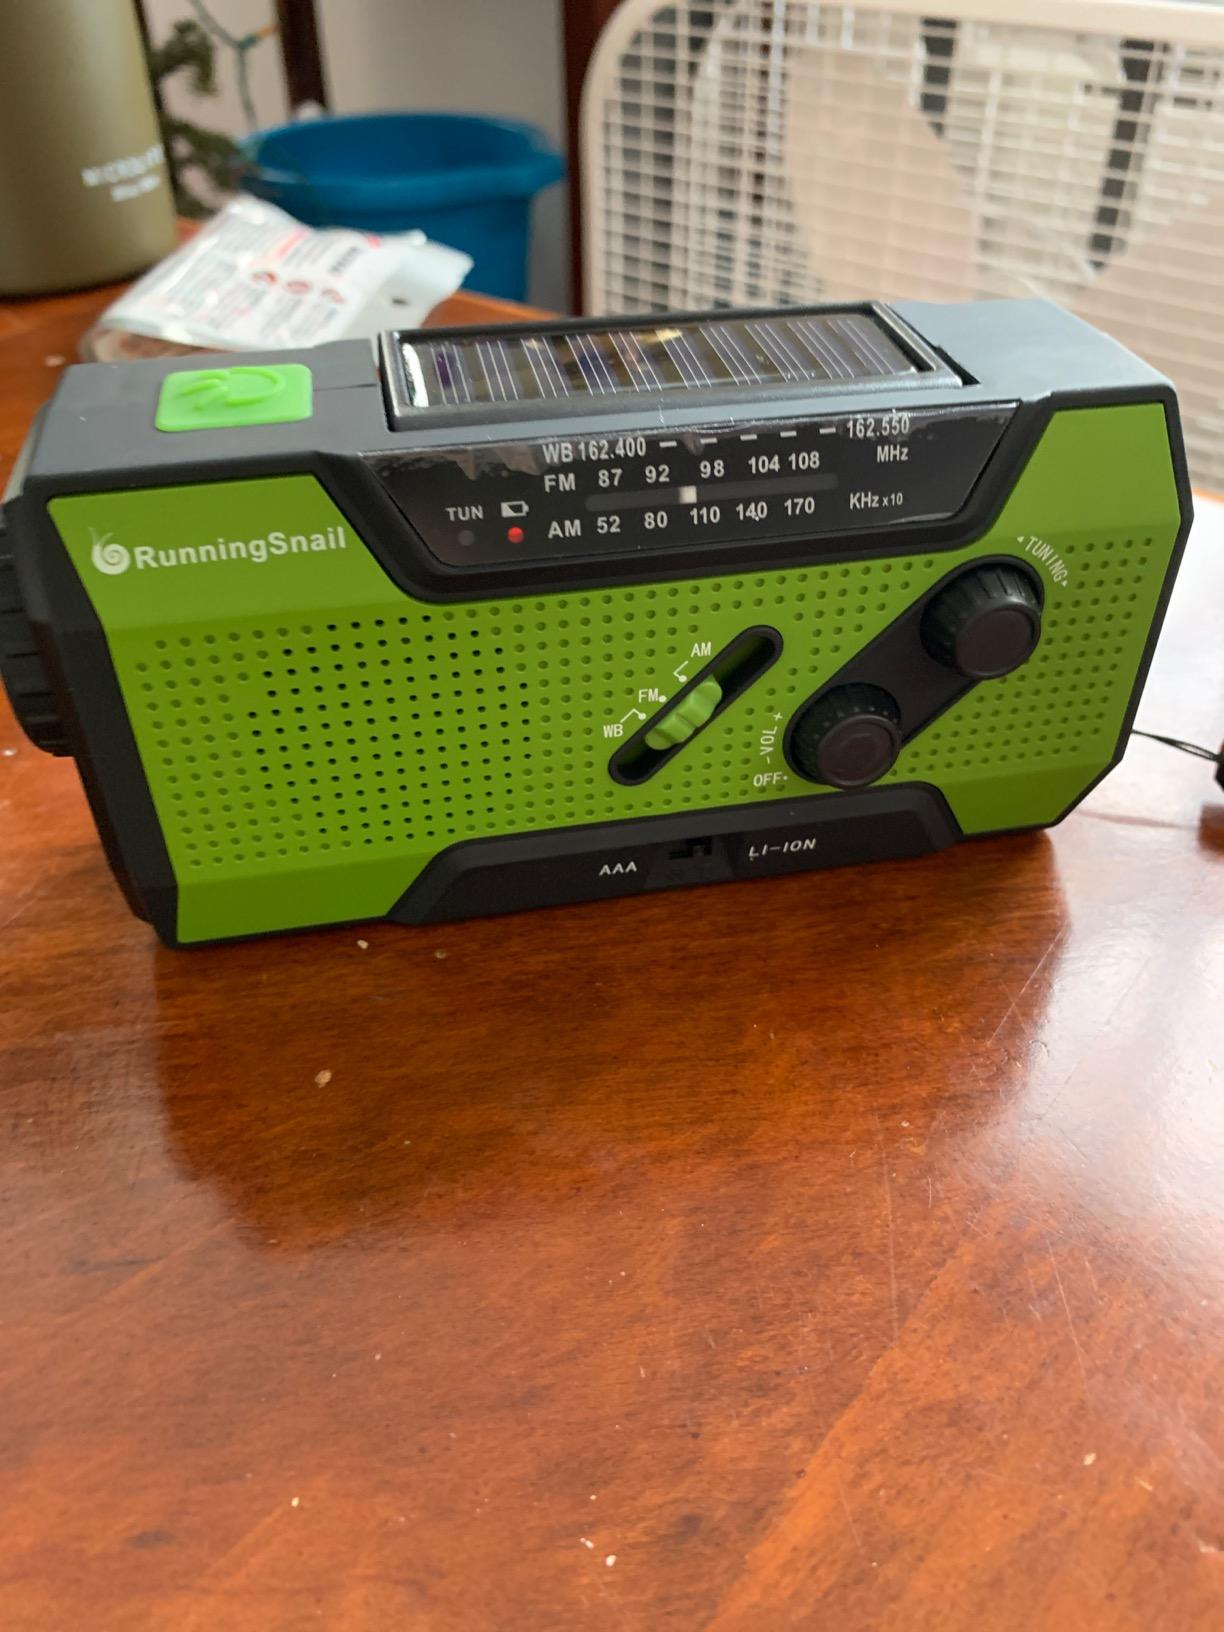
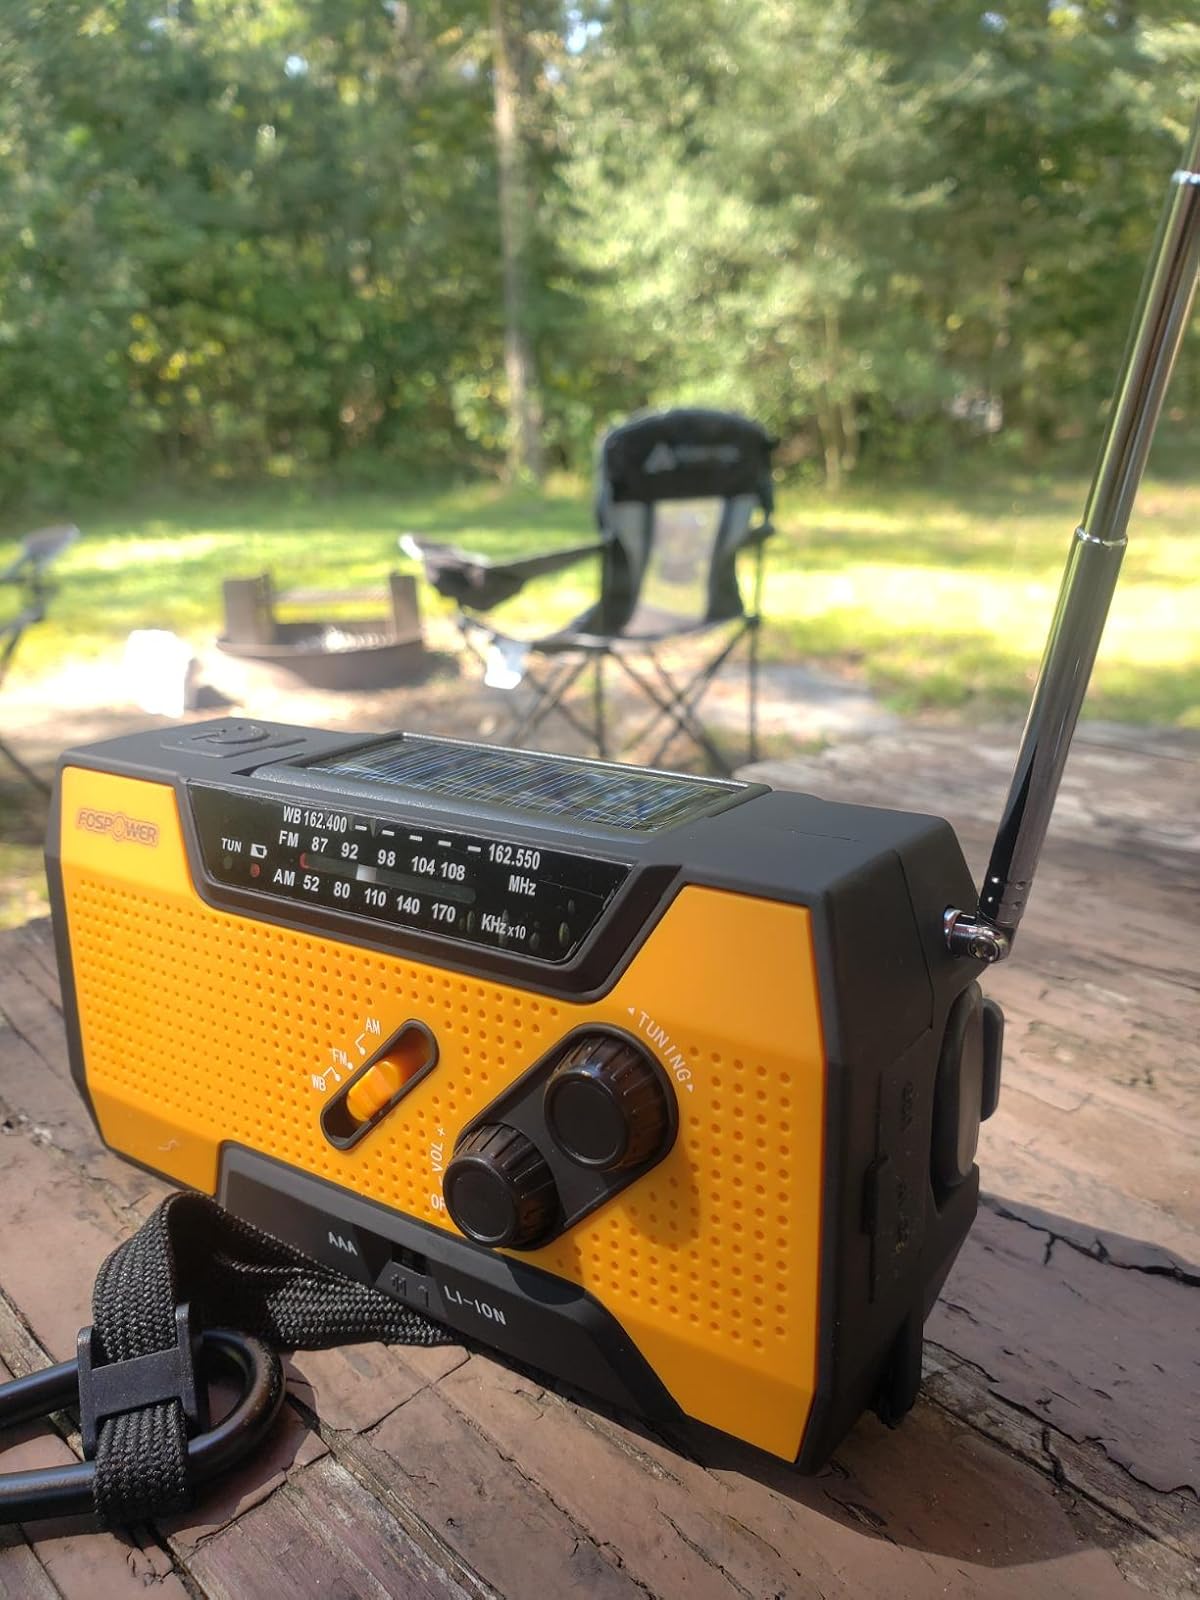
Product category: radio
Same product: no